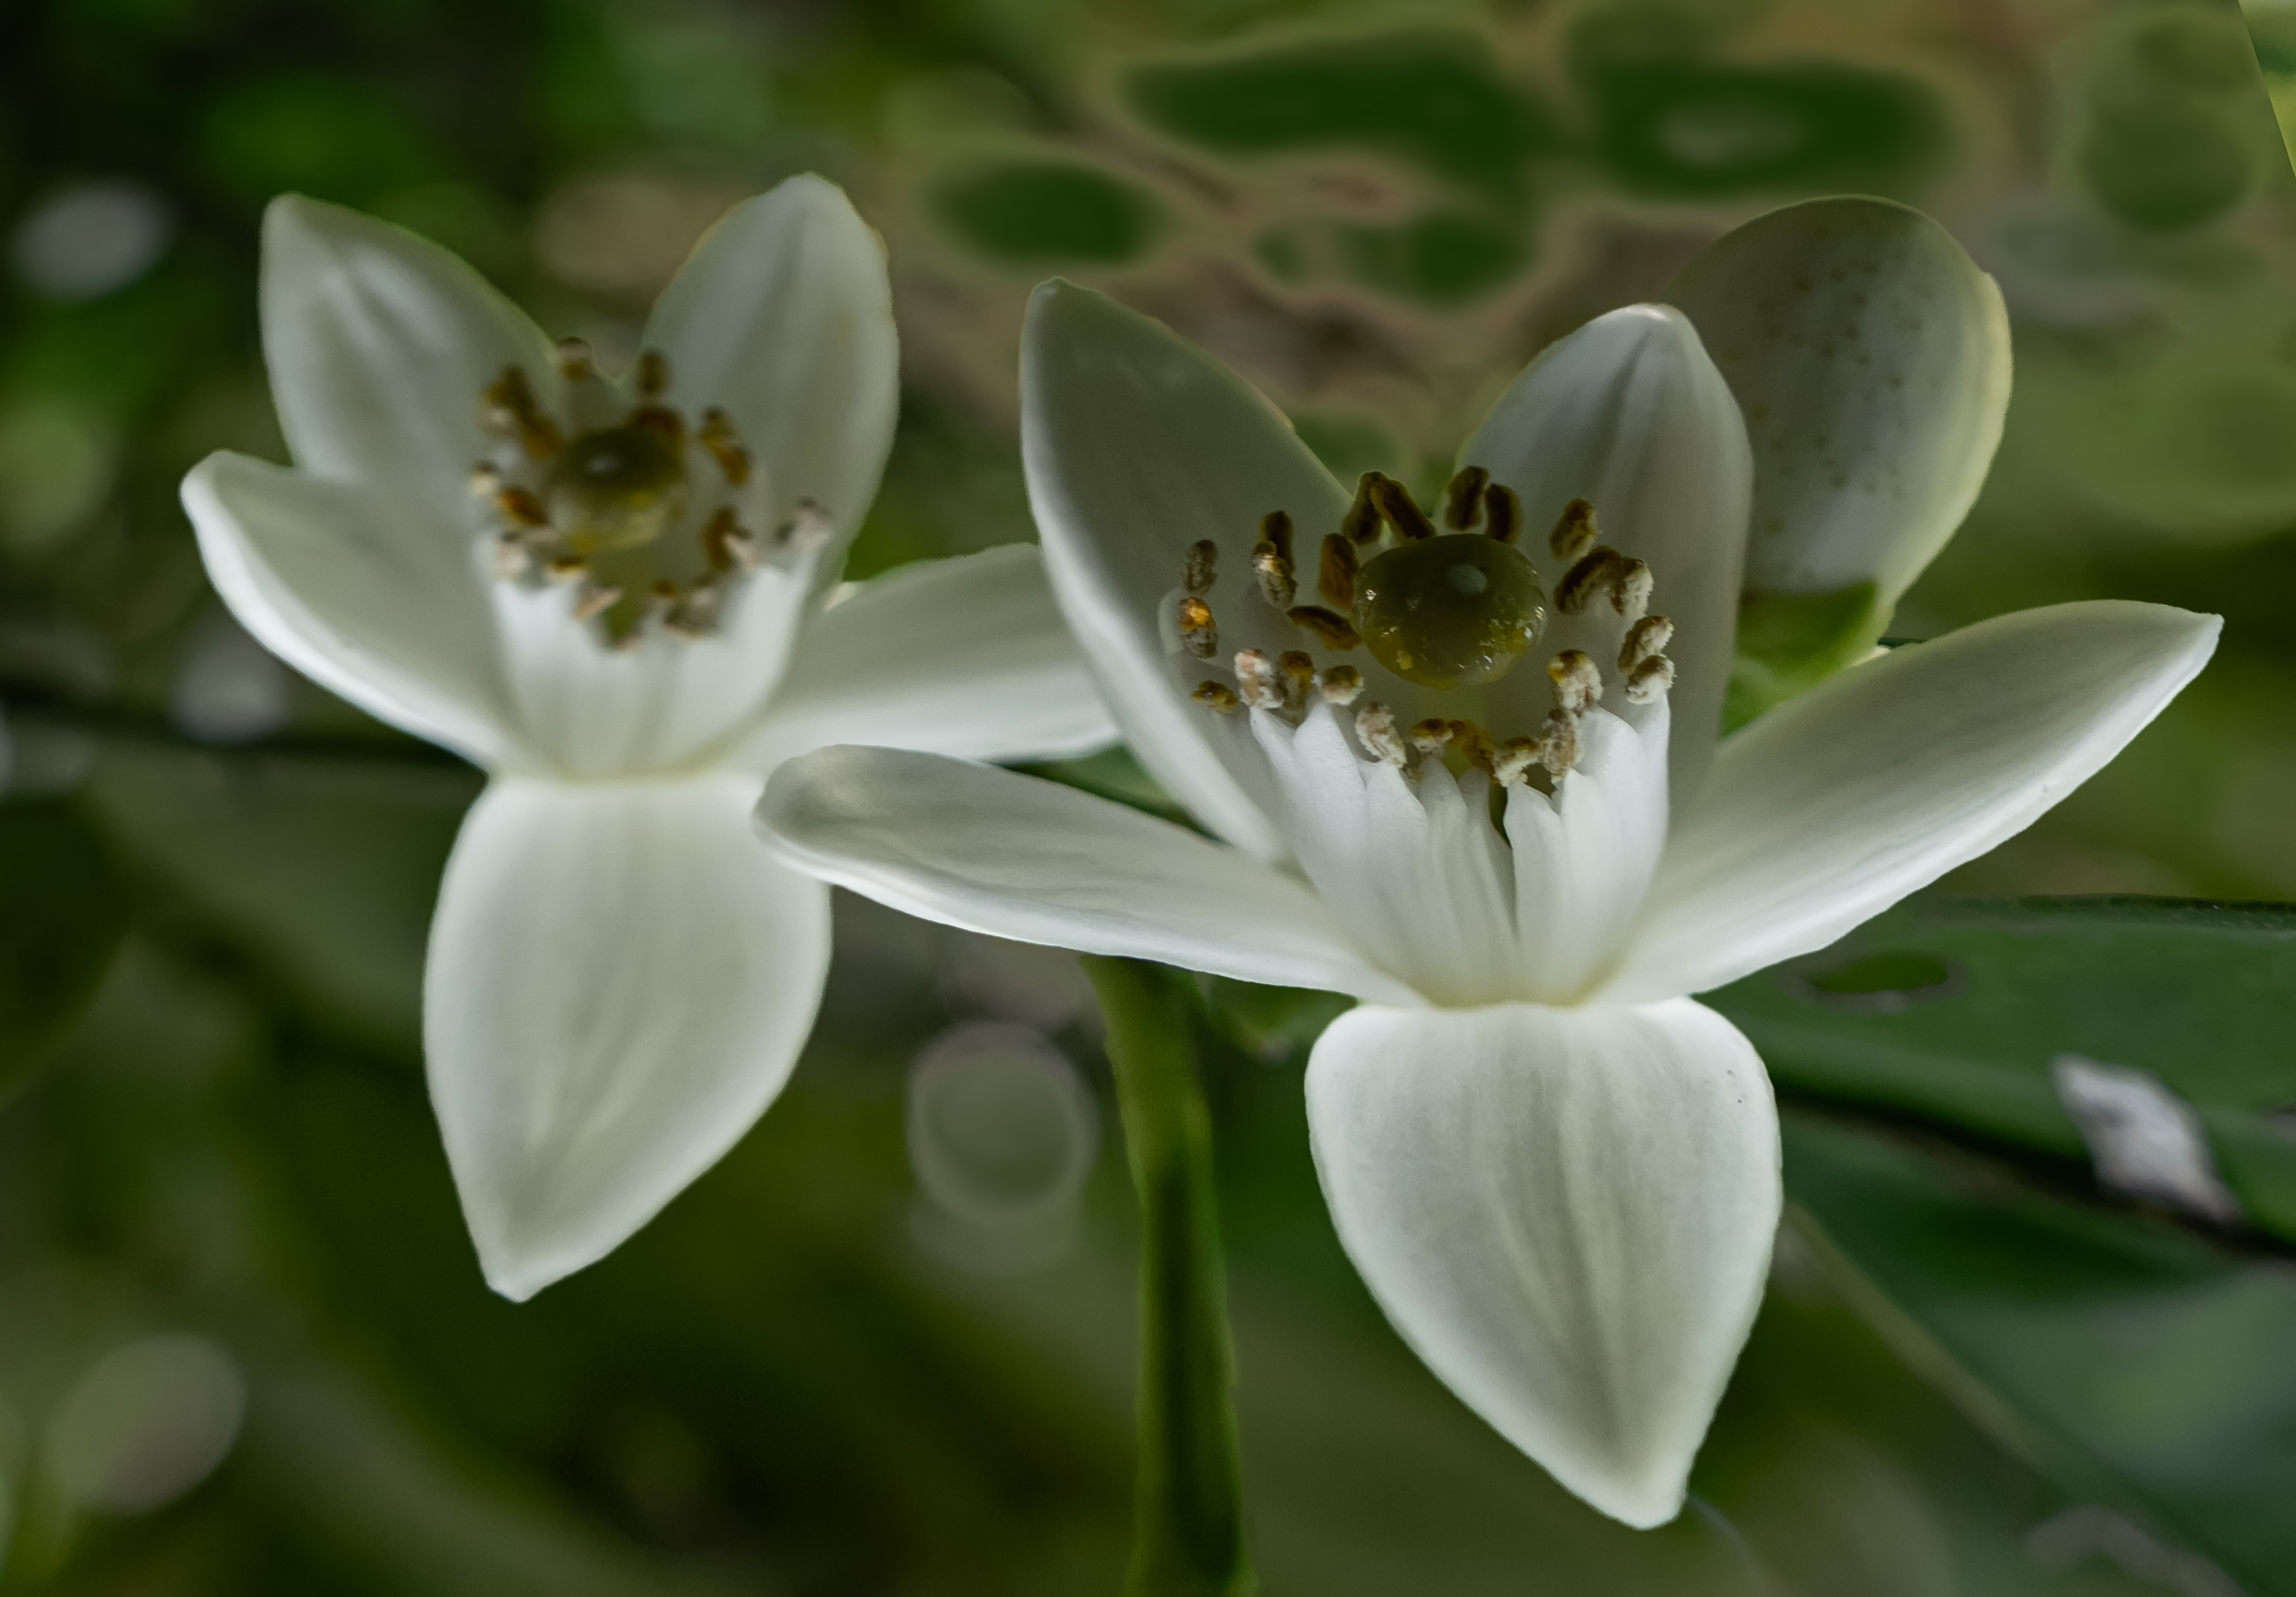
flower, plant, terrestrial plant, petal, herbaceous plant, close up, macro photography, flowering plant, pollen, lily family, wildflower